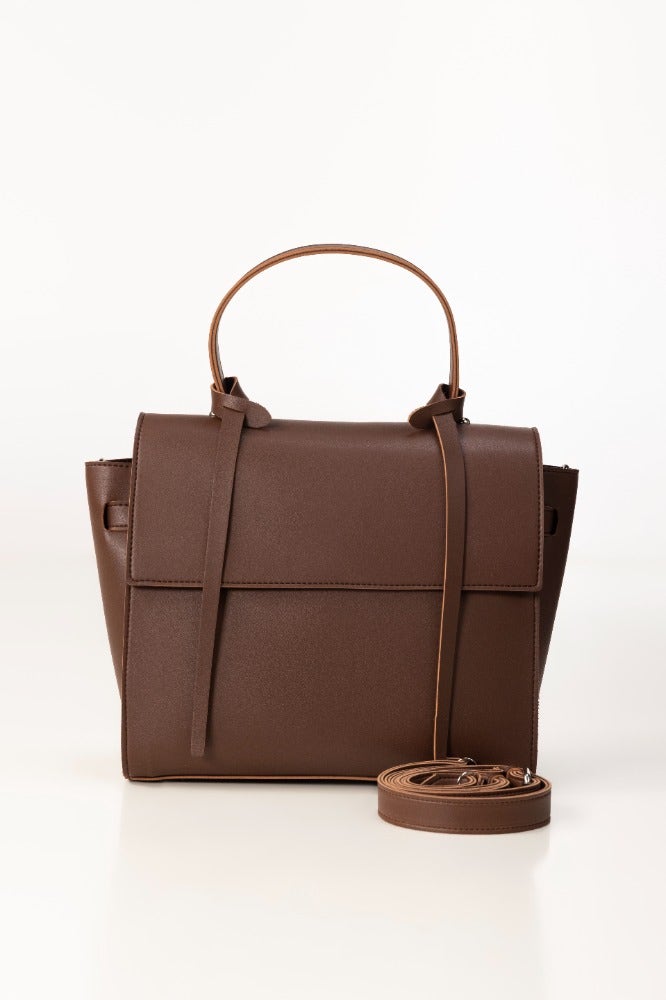
dark chocolate mini leather crossbody bag